William Drummond, 4th Viscount Strathallan

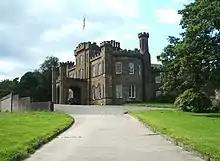
Strathallan Castle

William Drummond, 4th Viscount Strathallan (1690 – 16 April 1746), was a Scottish peer and Jacobite, who died at the Battle of Culloden.